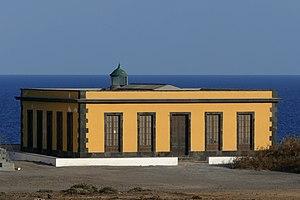
Le phare de Punta Abona est un phare situé sur la côte sud-est, dans la commune d'Arico et à l'extrémité de Punta Abona, sur l'île de la Tenerife, dans les Îles Canaries.